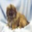
Label: dog